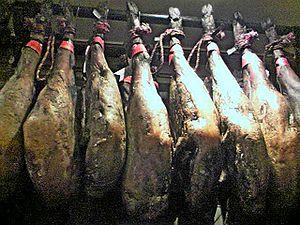
La culture de l'Espagne, pays de l'Europe du Sud, désigne d'abord les pratiques culturelles observables de ses habitants.
Le jamón ibérico ou jambon ibérique en français est une salaison de jambon sec espagnol tenant un rôle prépondérant dans la gastronomie du pays.
Jambon, Jambon est une comédie dramatique espagnole de 1992, réalisée par Bigas Luna et interprétée par Javier Bardem, Jordi Mollà et Penélope Cruz. Le film suit une jeune femme, Silvia, interprétée par Cruz.